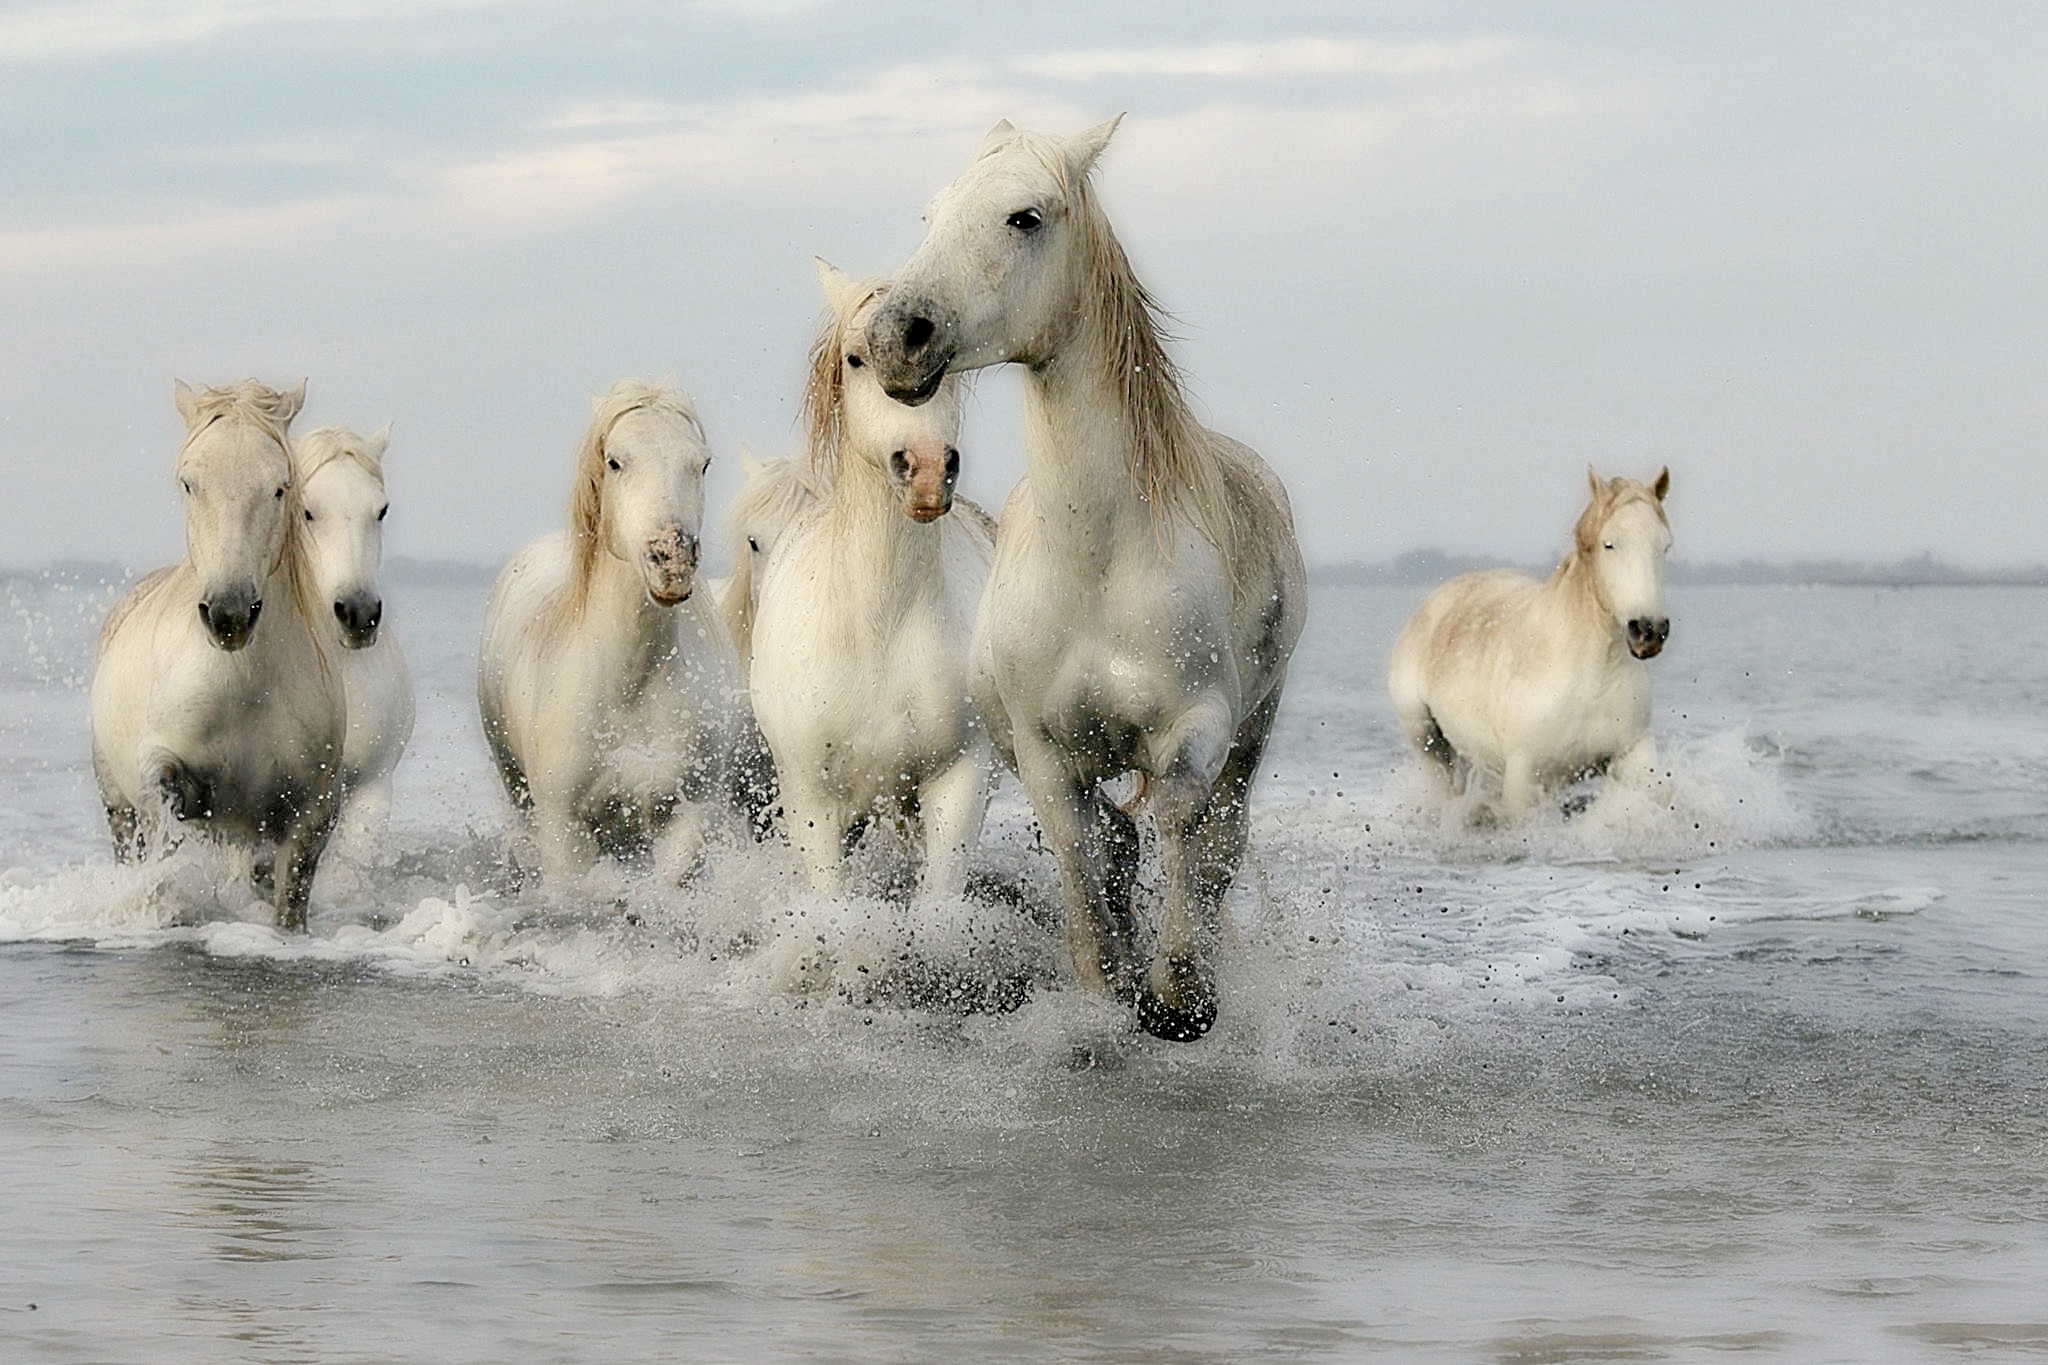
snow, winter, white, dog, herd, horse, mammal, mane, equine, horses, vertebrate, mare, standard, horseback riding, gallop, white horse, horsehair, dog like mammal, horse like mammal, mustang horse